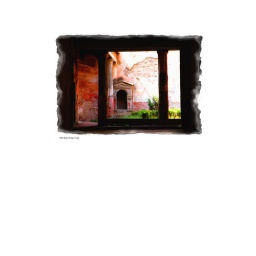
Peeling walls and old marble columns are among the many ruins found in Pompeii, Italy.